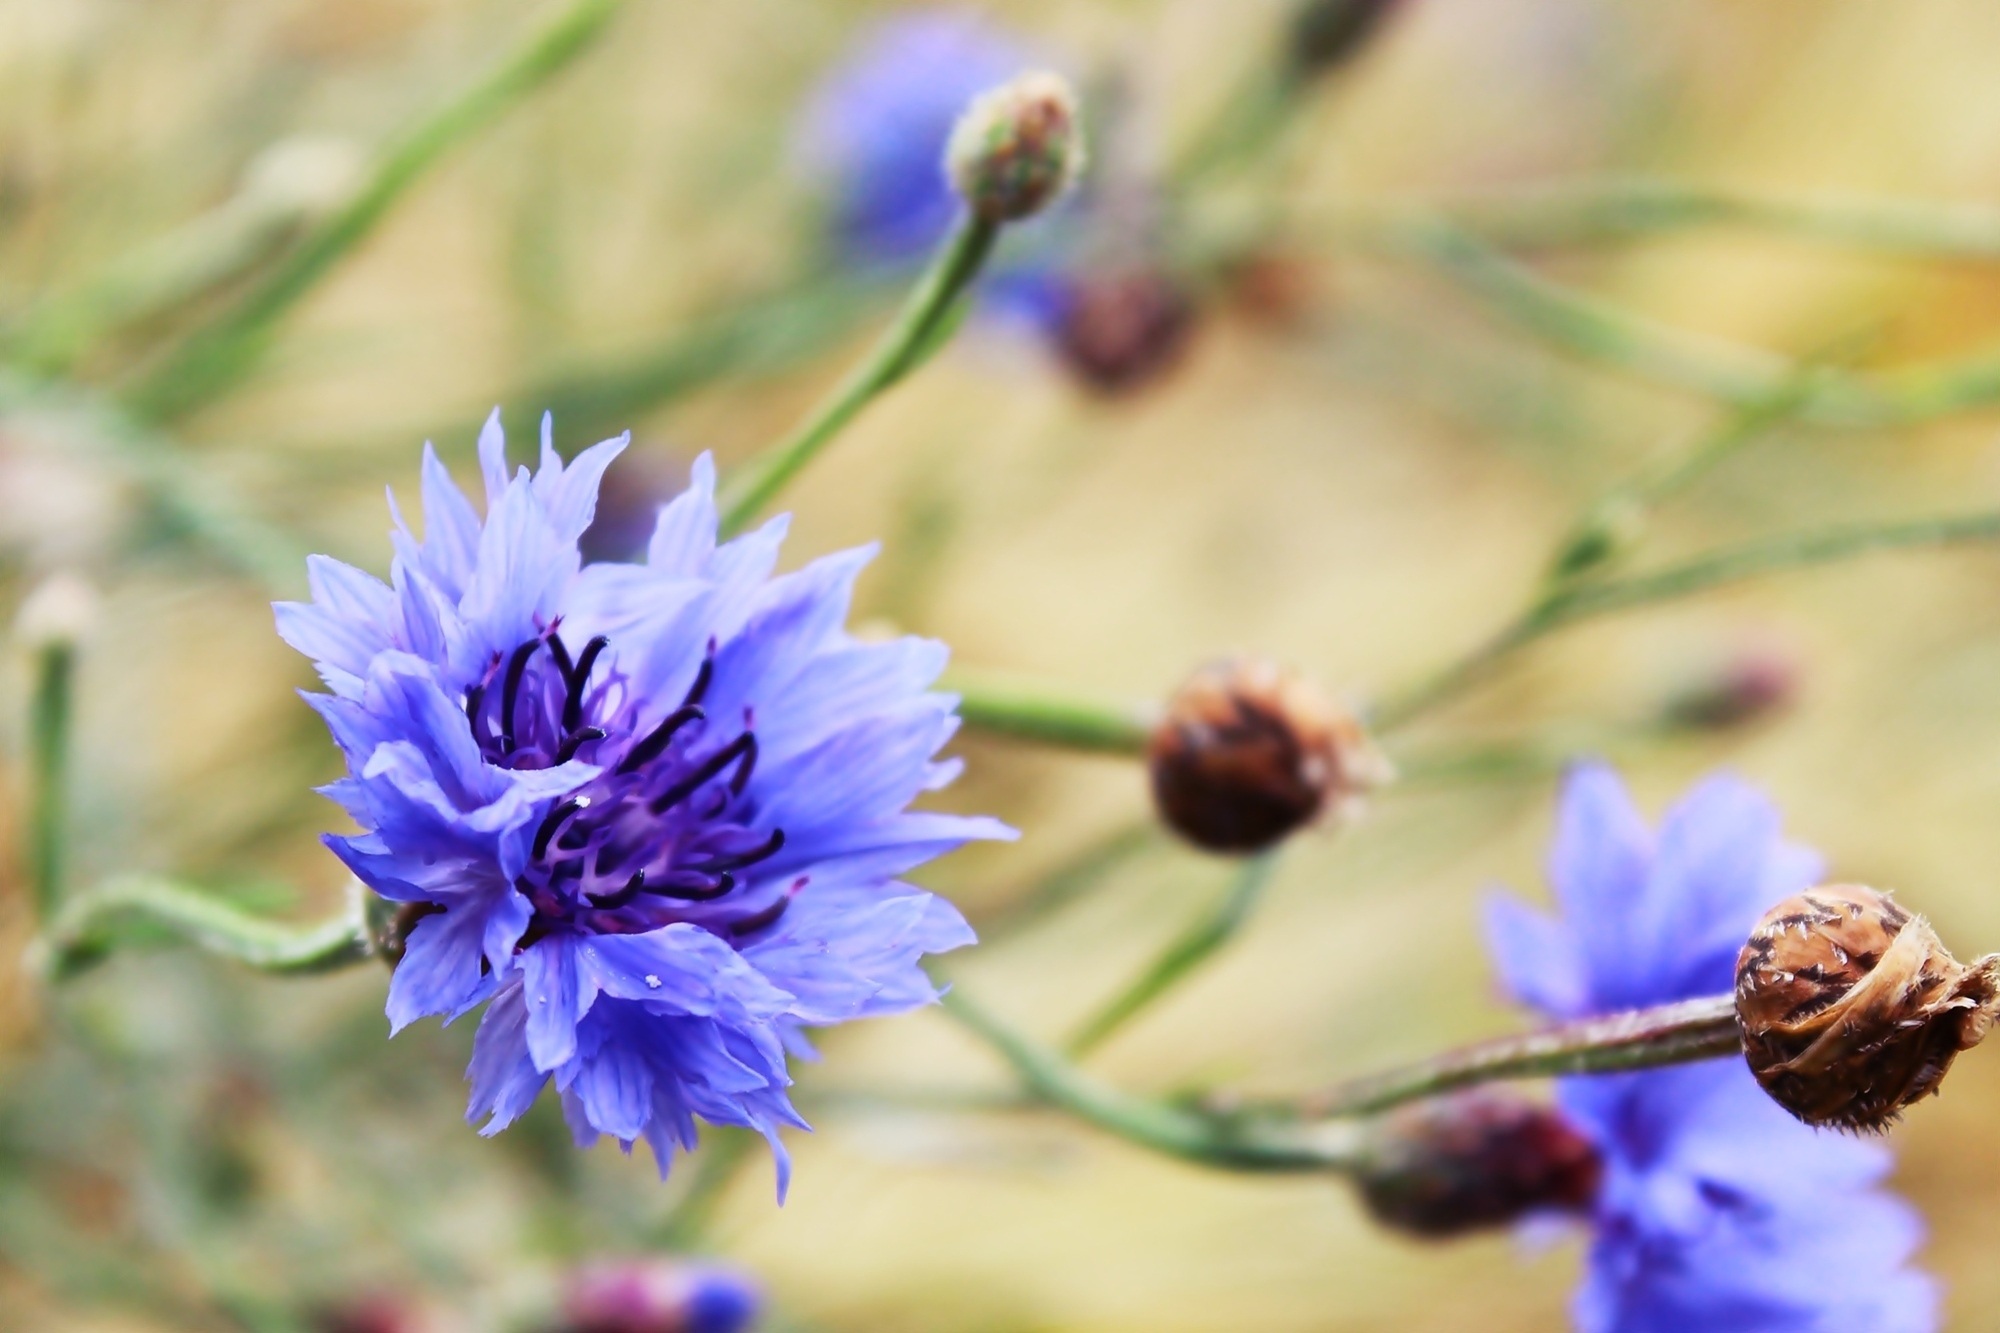
nature, branch, blossom, plant, flower, purple, petal, bloom, summer, herb, produce, botany, blue, garden, close, flora, wild flower, blue flower, wildflower, close up, cornflower, macro photography, flowering plant, plant stem, land plant